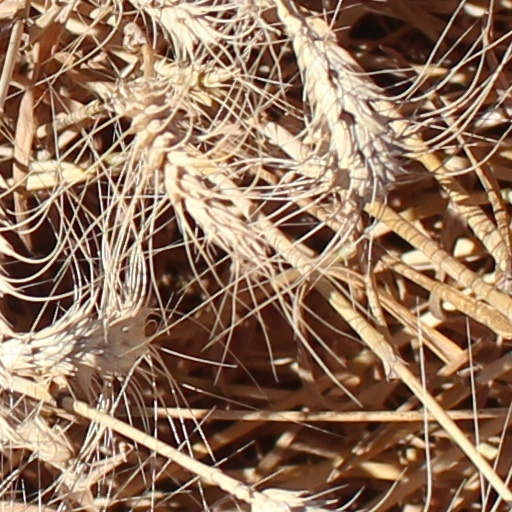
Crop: wheat